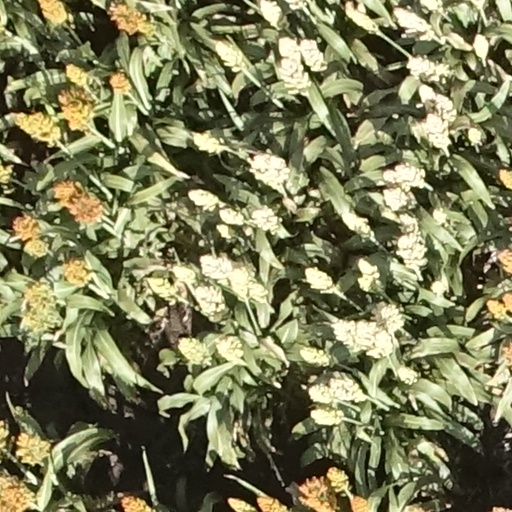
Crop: sorghum